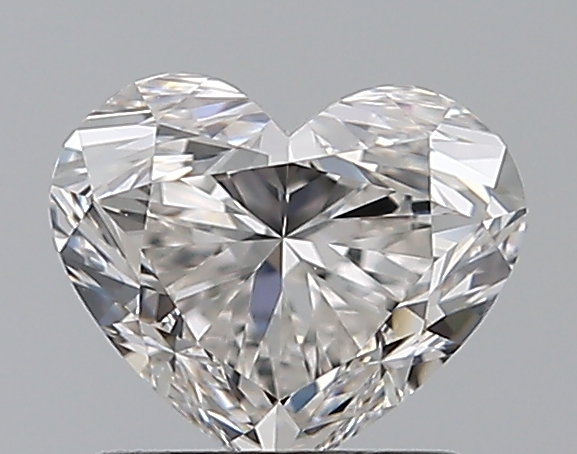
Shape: heart
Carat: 1.02
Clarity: VS1
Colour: F
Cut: EX
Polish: VG
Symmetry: EX
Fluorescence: M
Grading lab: GIA
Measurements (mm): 5.83 x 6.94 x 4.2